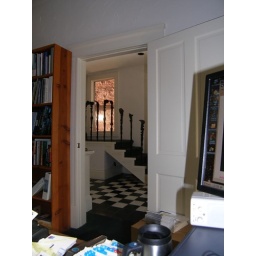
The view from my desk at the Sierra Club Lone Star Chapter office in Austin, Tx